Nona Hendryx

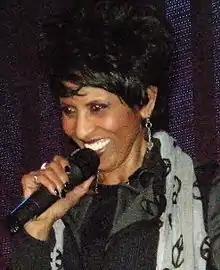
Nona Hendryx appearing at 2009 Pop Conference, Experience Music Project, Seattle, Washington. (April 6, 2009)

In 1977, Hendryx released her first solo album, a self-titled collection. A blend of soul and hard rock, it contained notable tracks such as her cover of "Winning" and the ballad "Leaving Here Today". It quickly disappeared from the shelves, and Hendryx was dropped from Epic. Subsequently, she recorded four singles for Arista (London), which also did not achieve chart success. She did find success doing session work during this period, most notably providing background vocals for Talking Heads and touring with them, appearing first at the major Heatwave festival in August 1980. She contributed to Dusty Springfield's album "It Begins Again" in 1978 (the first of Springfield's multiple attempts at a comeback) by writing the song "Checkmate".